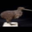
Label: bird